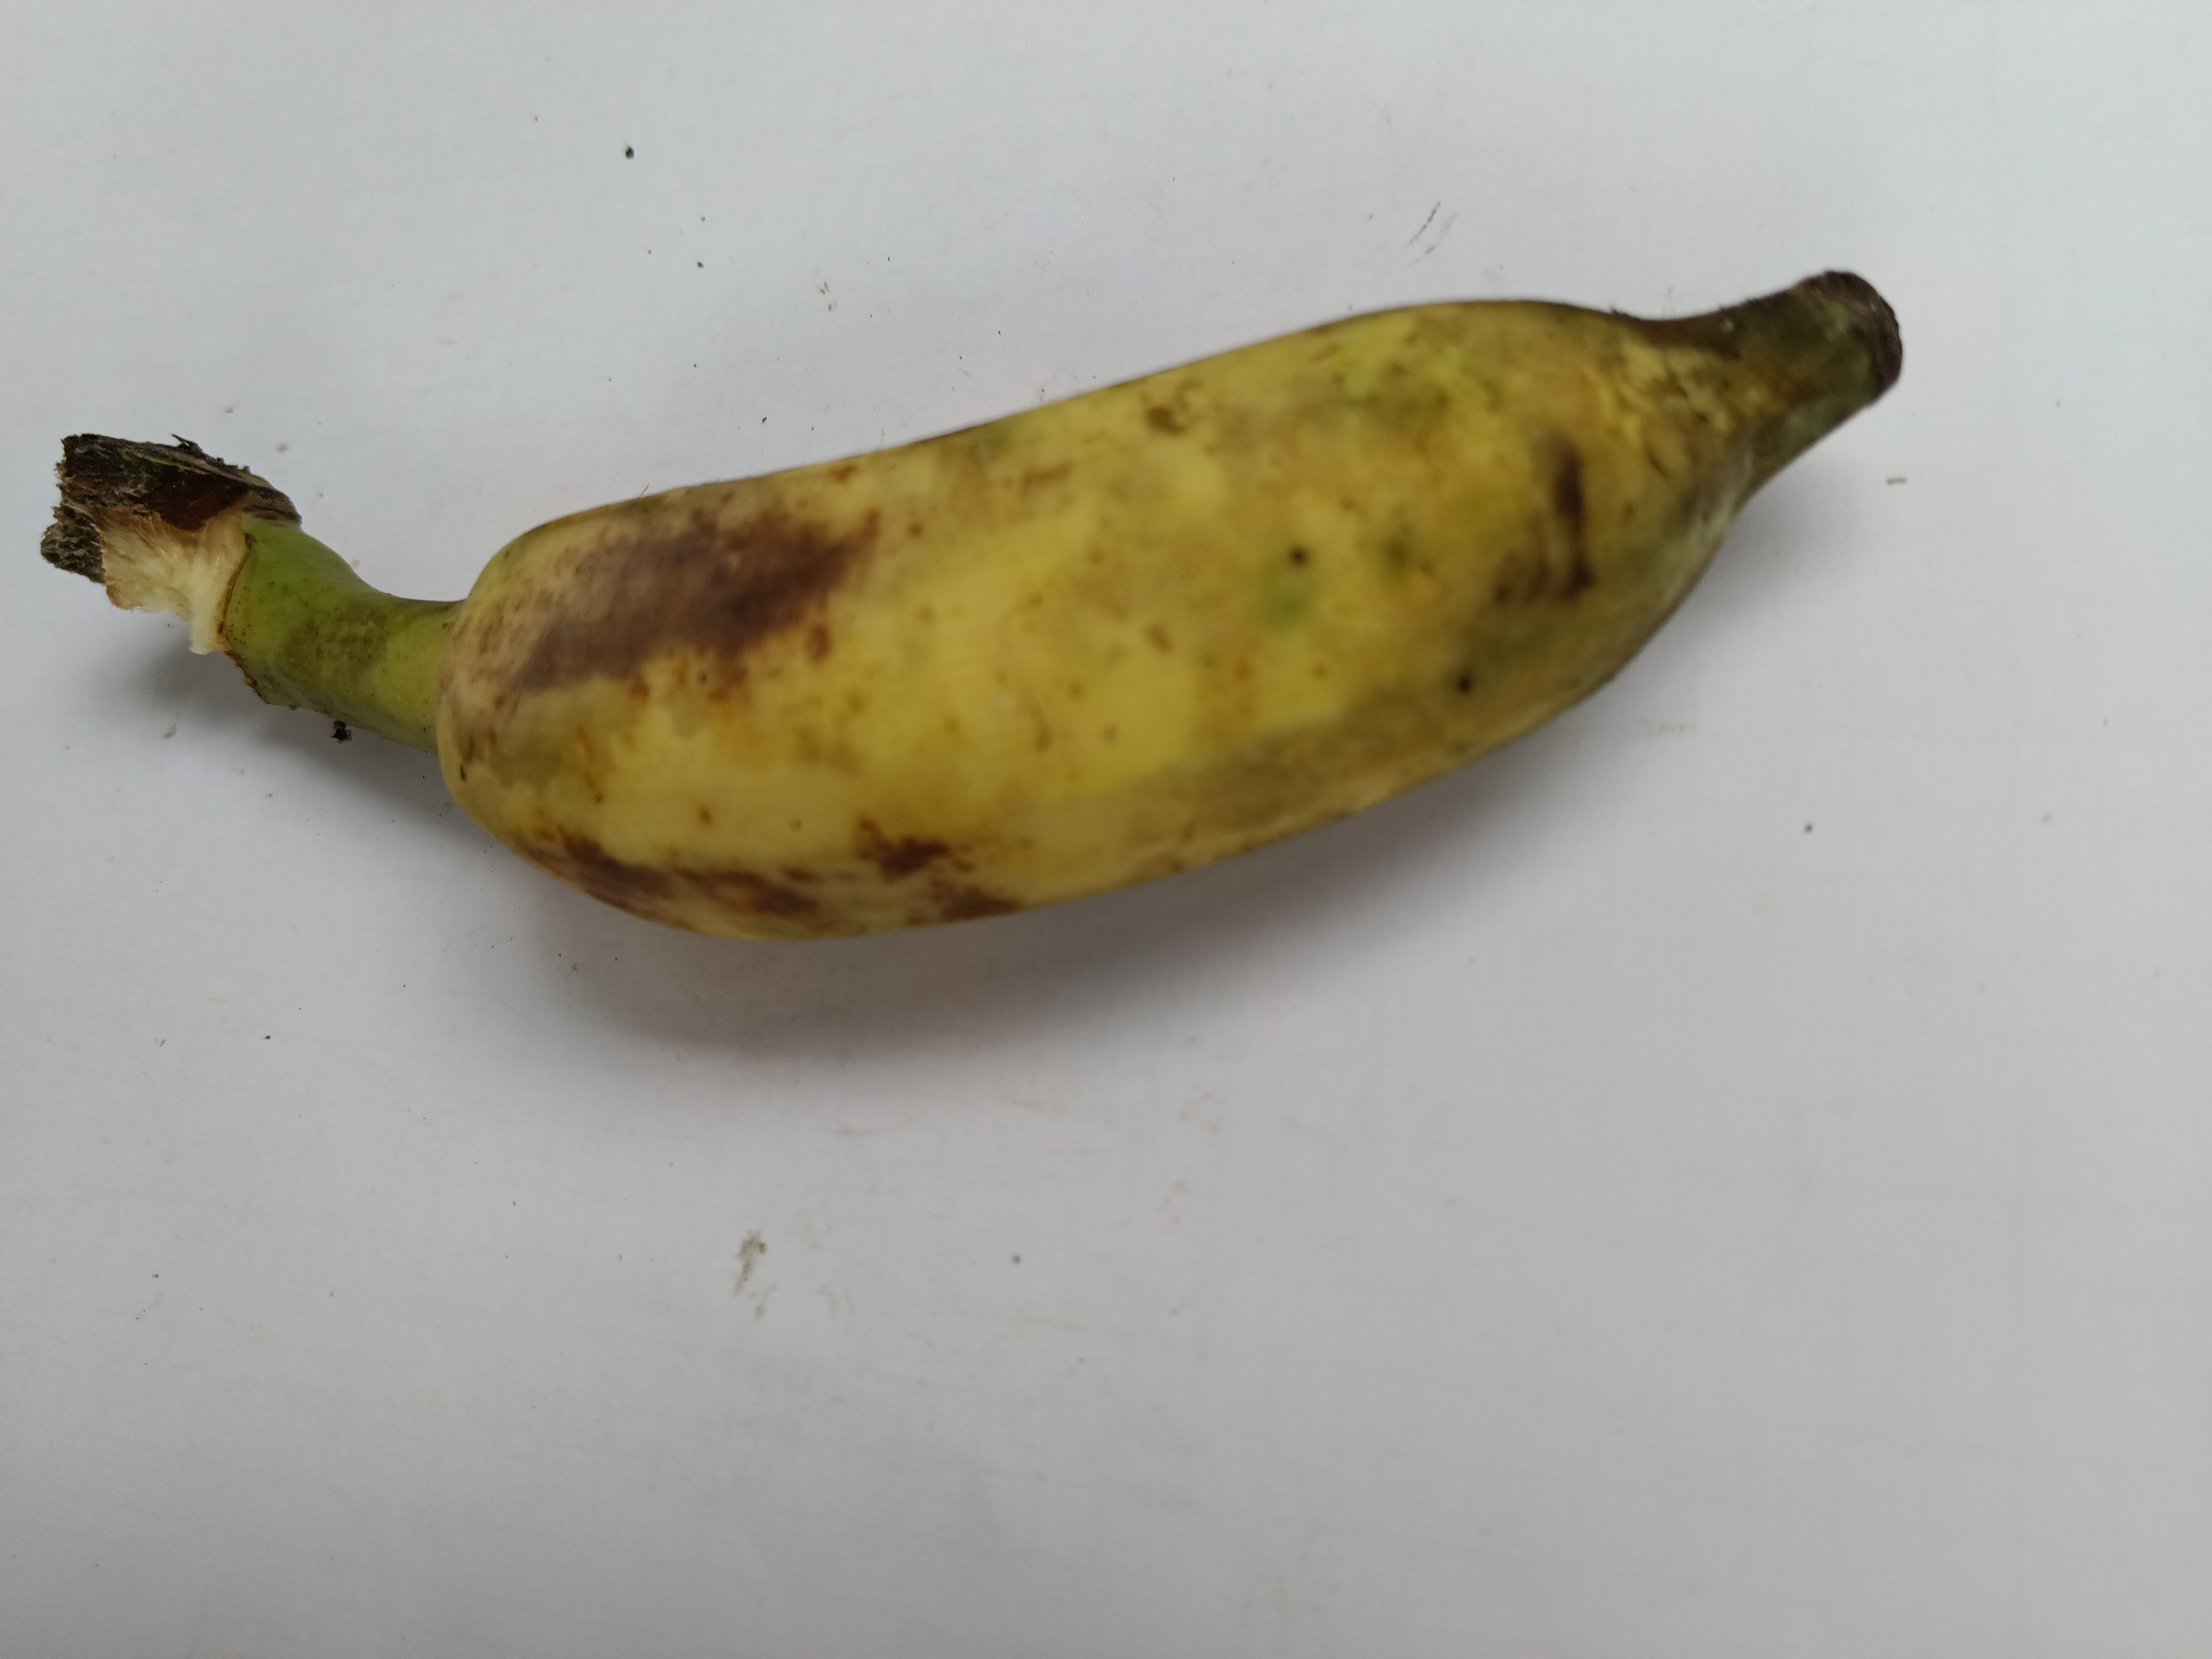
Banana variety: Deshi